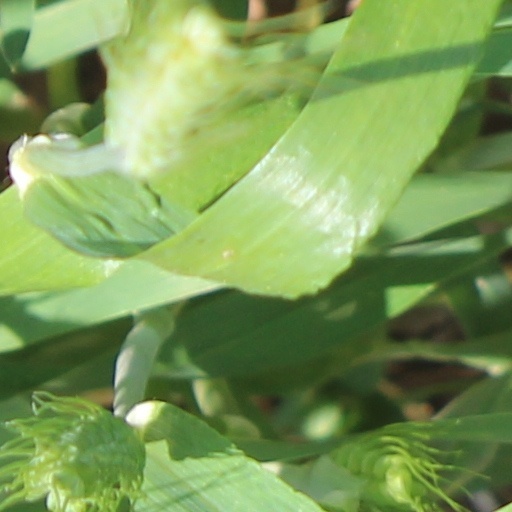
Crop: wheat